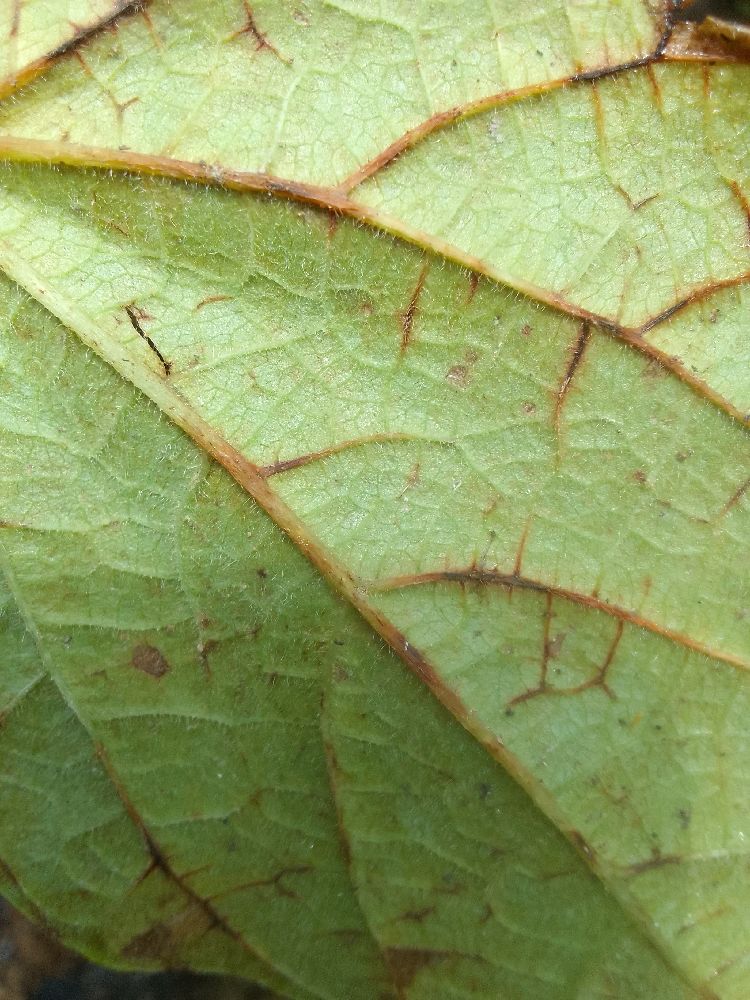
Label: anthracnose